John Cullerton

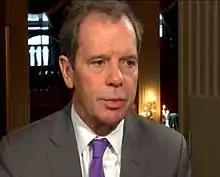
Cullerton in 2013

John J. Cullerton (born October 28, 1948) is an American politician who served as a Democratic member of the Illinois Senate, representing the 6th district from his appointment in 1991 to 2020. He served as President of the Illinois Senate from 2009 to 2020.